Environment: real
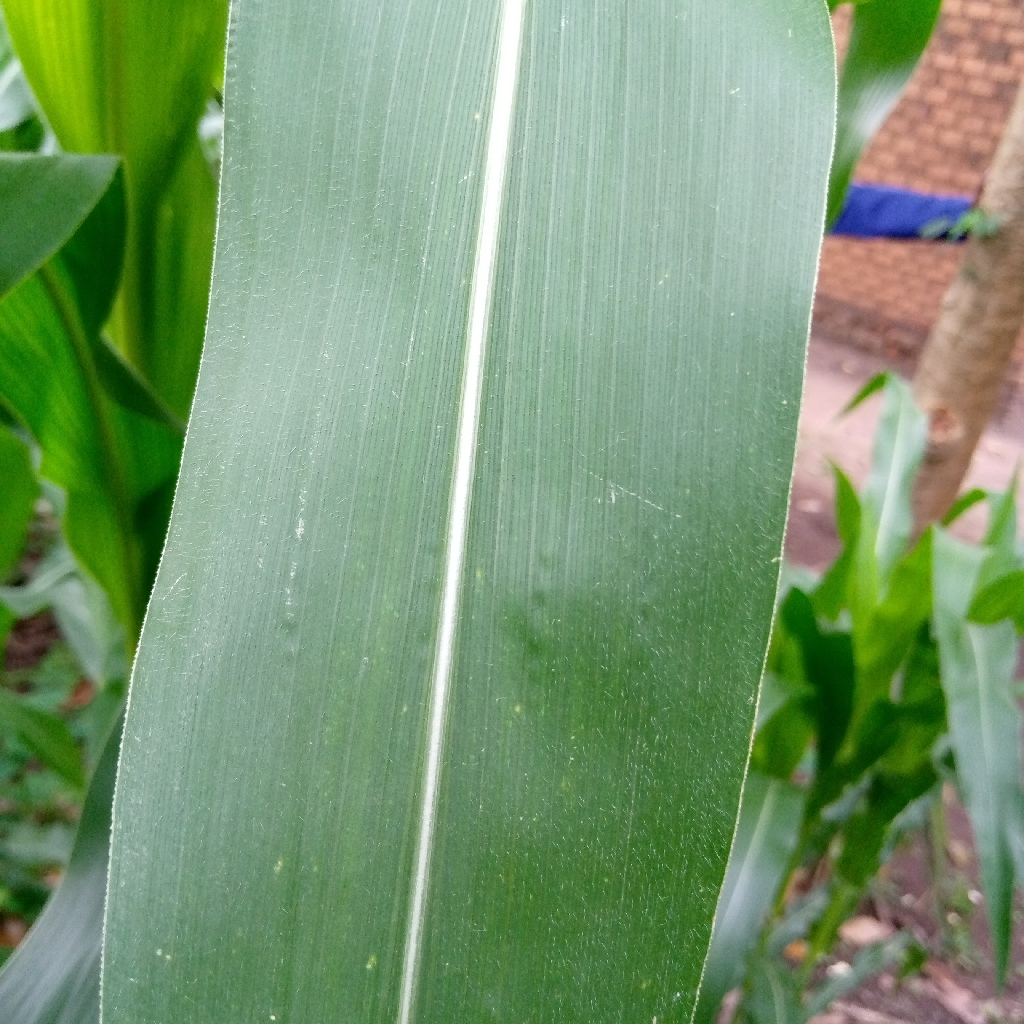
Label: healthy